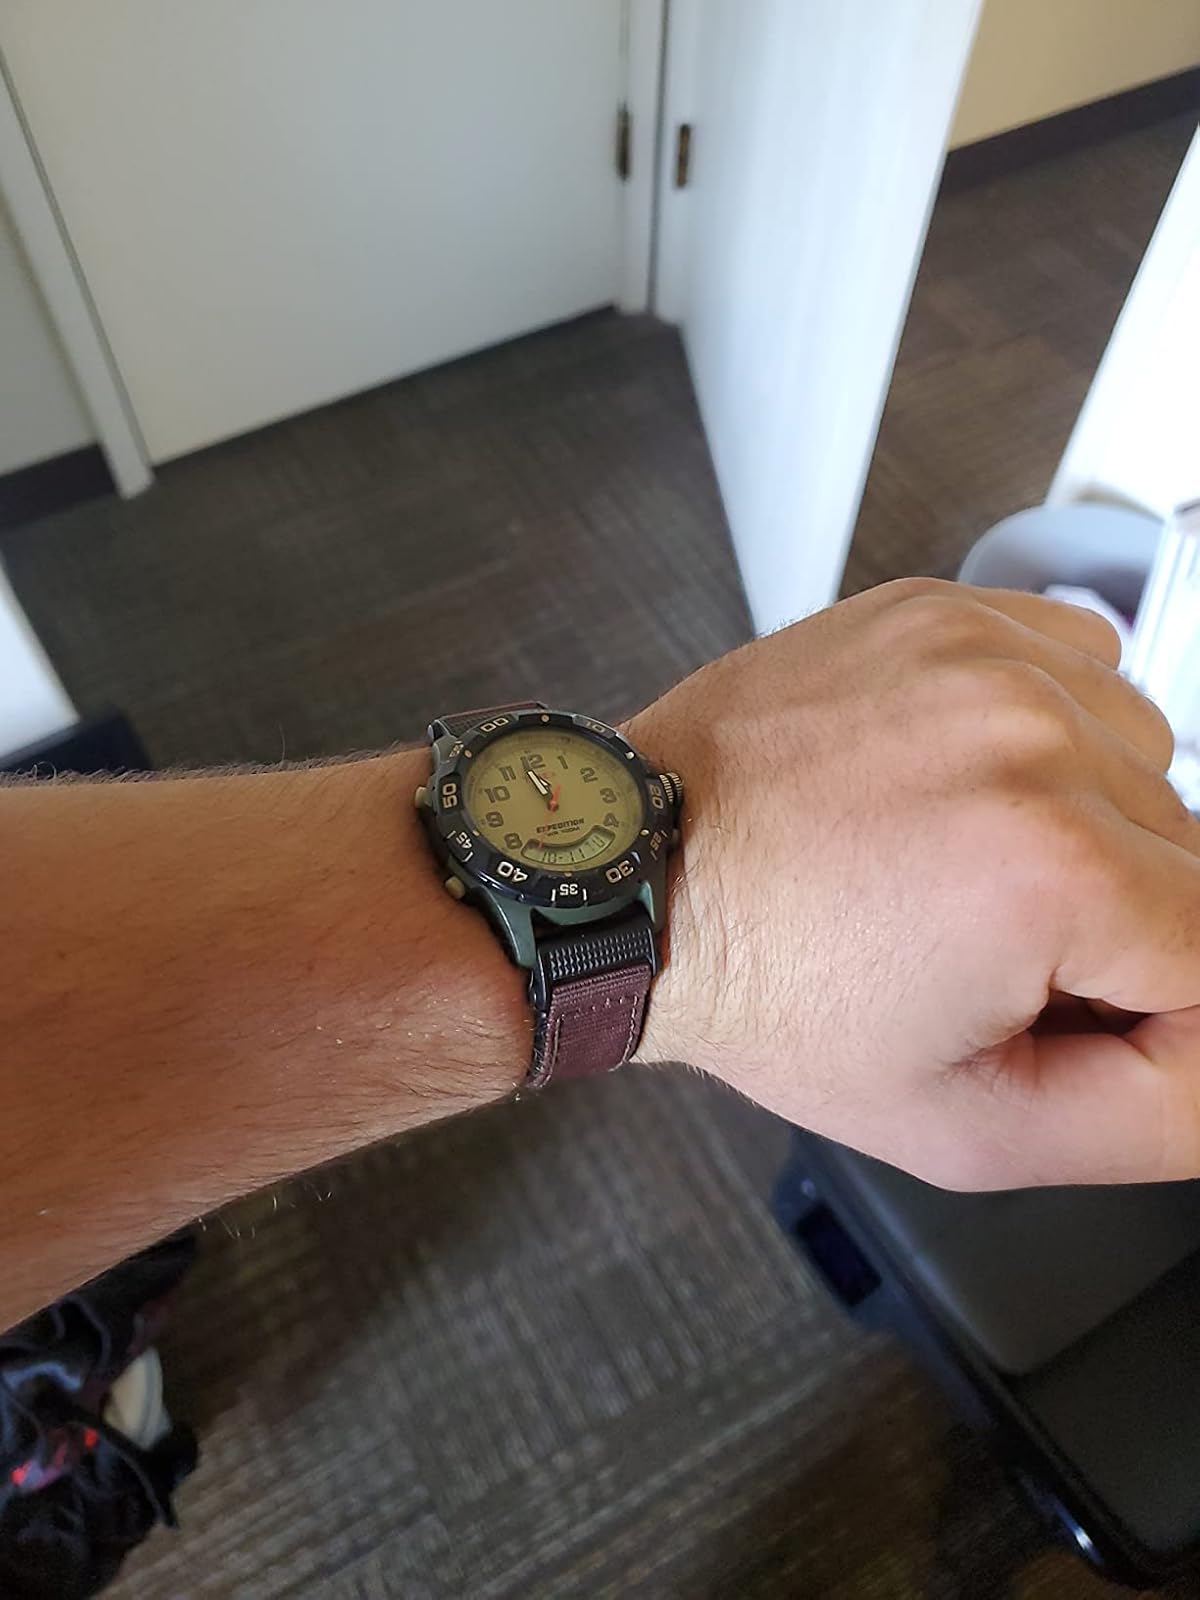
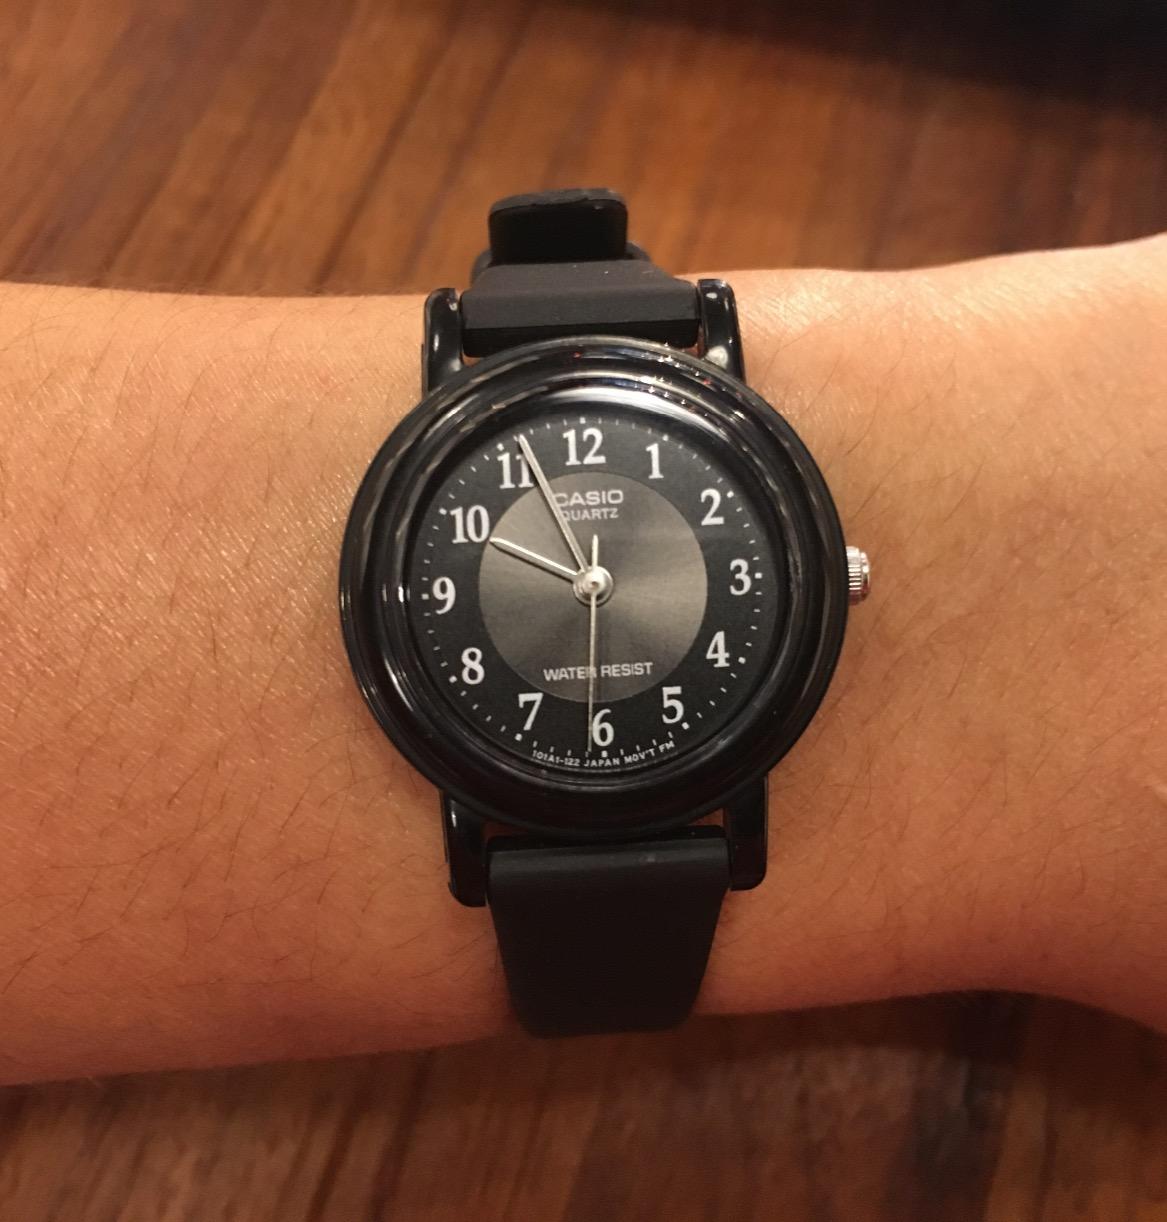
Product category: accessories_watch
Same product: no